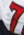
Number: 7